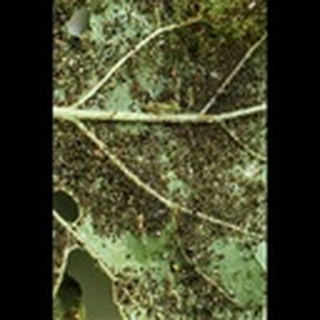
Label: cotton_aphids